Poor relief

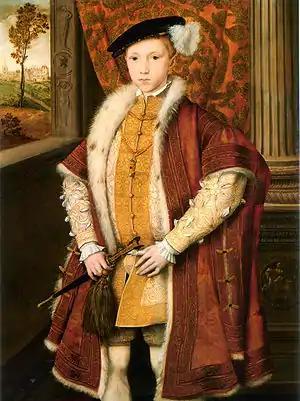
Edward VI of England

In the late 15th century, Parliament took action on the growing problem of poverty, focusing on punishing people for being "vagabonds" and for begging. In 1495, during the reign of King Henry VII, Parliament enacted the Vagabonds and Beggars Act 1494. This provided for officers of the law to arrest and hold "all such vagabonds, idle and suspect persons living suspiciously and them so taken to set in stocks, there to remain three nights and to have none other sustenance but bread and water; and after the said three days and three nights, to be had out and set at large and to be commanded to avoid the town." As historian Mark Rathbone has discussed in his article "Vagabond!", this act of Parliament relied on a very loose definition of a vagabond and did not make any distinction between those who were simply unemployed and looking for employment and those who chose to live the life of a vagabond. In addition, the act failed to recognise the impotent poor; those who could not provide for themselves. These included the sick, the elderly, and the disabled. This lack of a precise definition of a vagabond would hinder the effectiveness of the Vagabonds and Beggars Act 1494 for years to come.